Rat Chaos

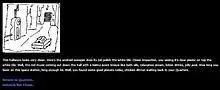

Rat Chaos is a 2012 stream of consciousness art and browser game created by Winter Lake.